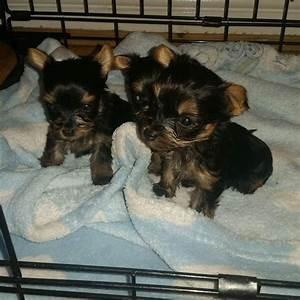
dog